List of Russian narrow-gauge railways rolling stock

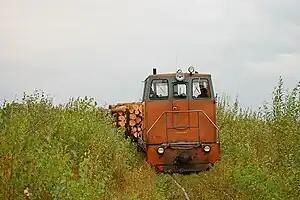
Narrow-gauge railways in Russia

Here is an incomplete list of locomotives and multiple units used by the narrow-gauge railways in Russia.